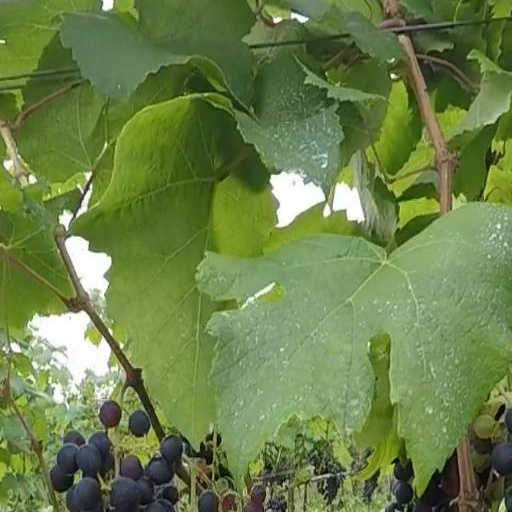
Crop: grape